Church of St Mary, Bideford

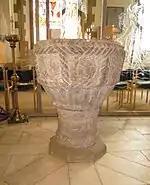
The Norman font dates to 1080 and is still in use

The present church was built of stone rubble with limestone details by Edward Ashworth in 1862–5 to replace a Norman church of 1260 which in turn was built on the site of a Saxon church of cob and wattle which was standing at the time of the Norman Conquest. Various fittings and monuments were retained from the old church. The solidly built tower is from 1260 and is all that survives of the original building; it is finished with a battlemented parapet and holds a peal of eight bells, five of which were cast in 1722 and three in 1876. To the right of the tower is the town's War Memorial showing the names of those who died in the two World Wars.